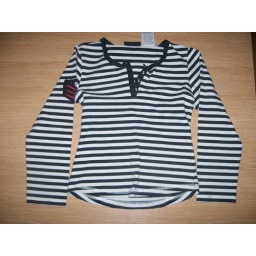
Black and white grils stripe shirt with pock in sleeve. Size7/8